Piet van der Wolk

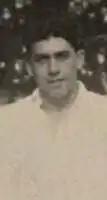
Piet van der Wolk (1919)

Piet van der Wolk was a Dutch male footballer. He was part of the Netherlands national football team, playing 6 matches. He played his first match on 13 March 1910.